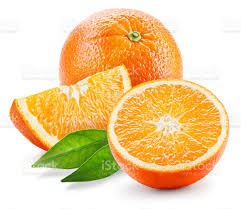
Label: Orange